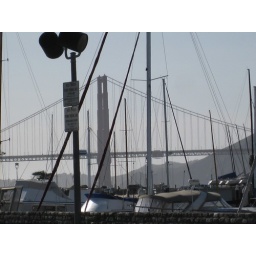
Bay bridge and boats moored by the stadium